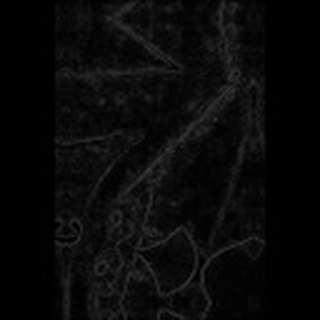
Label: cotton_bacterial_blight